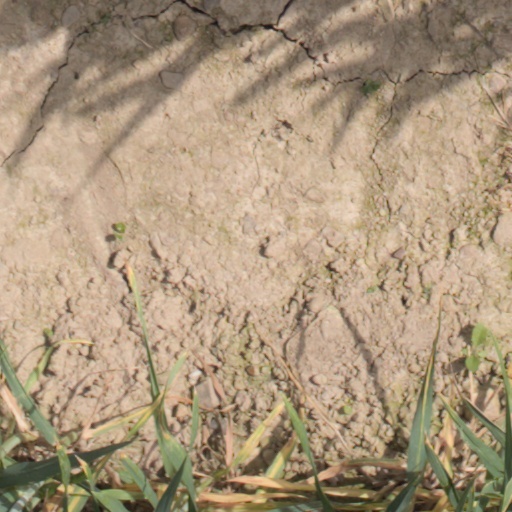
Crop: wheat